Portuguese conquest of Hormuz

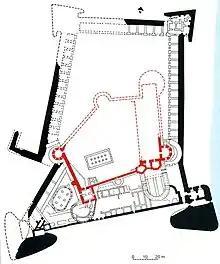
Plan of the Portuguese fortress of Hormuz. The primitive fort laid down by Albuquerque is marked in red.

On November 4, 1509, Albuquerque succeeded Dom Francisco de Almeida as governor of Portuguese India.